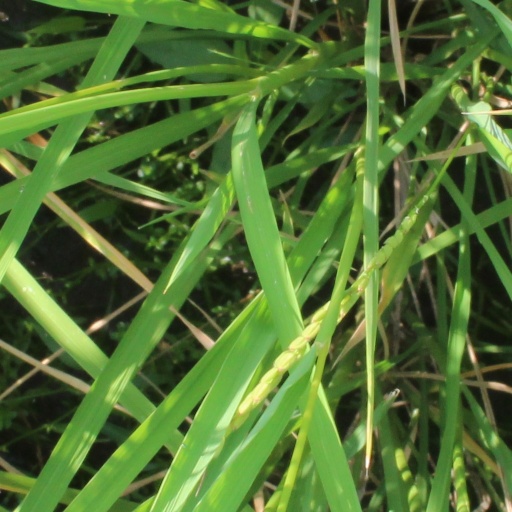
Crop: rice